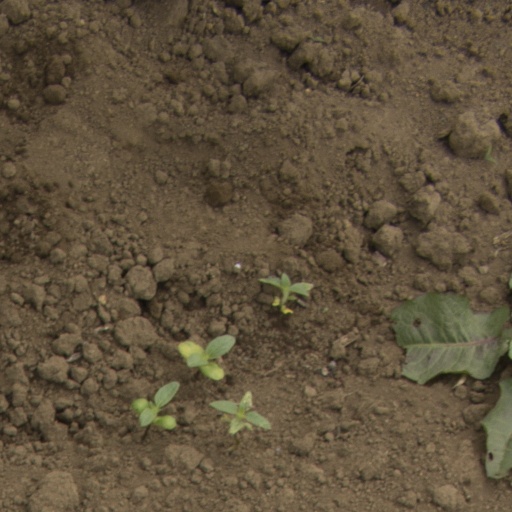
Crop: Jerusalem artichoke